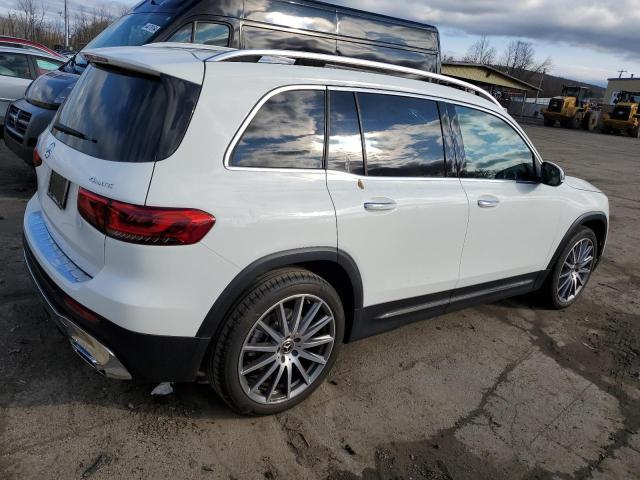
Aucun dommage détecté.
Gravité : aucun